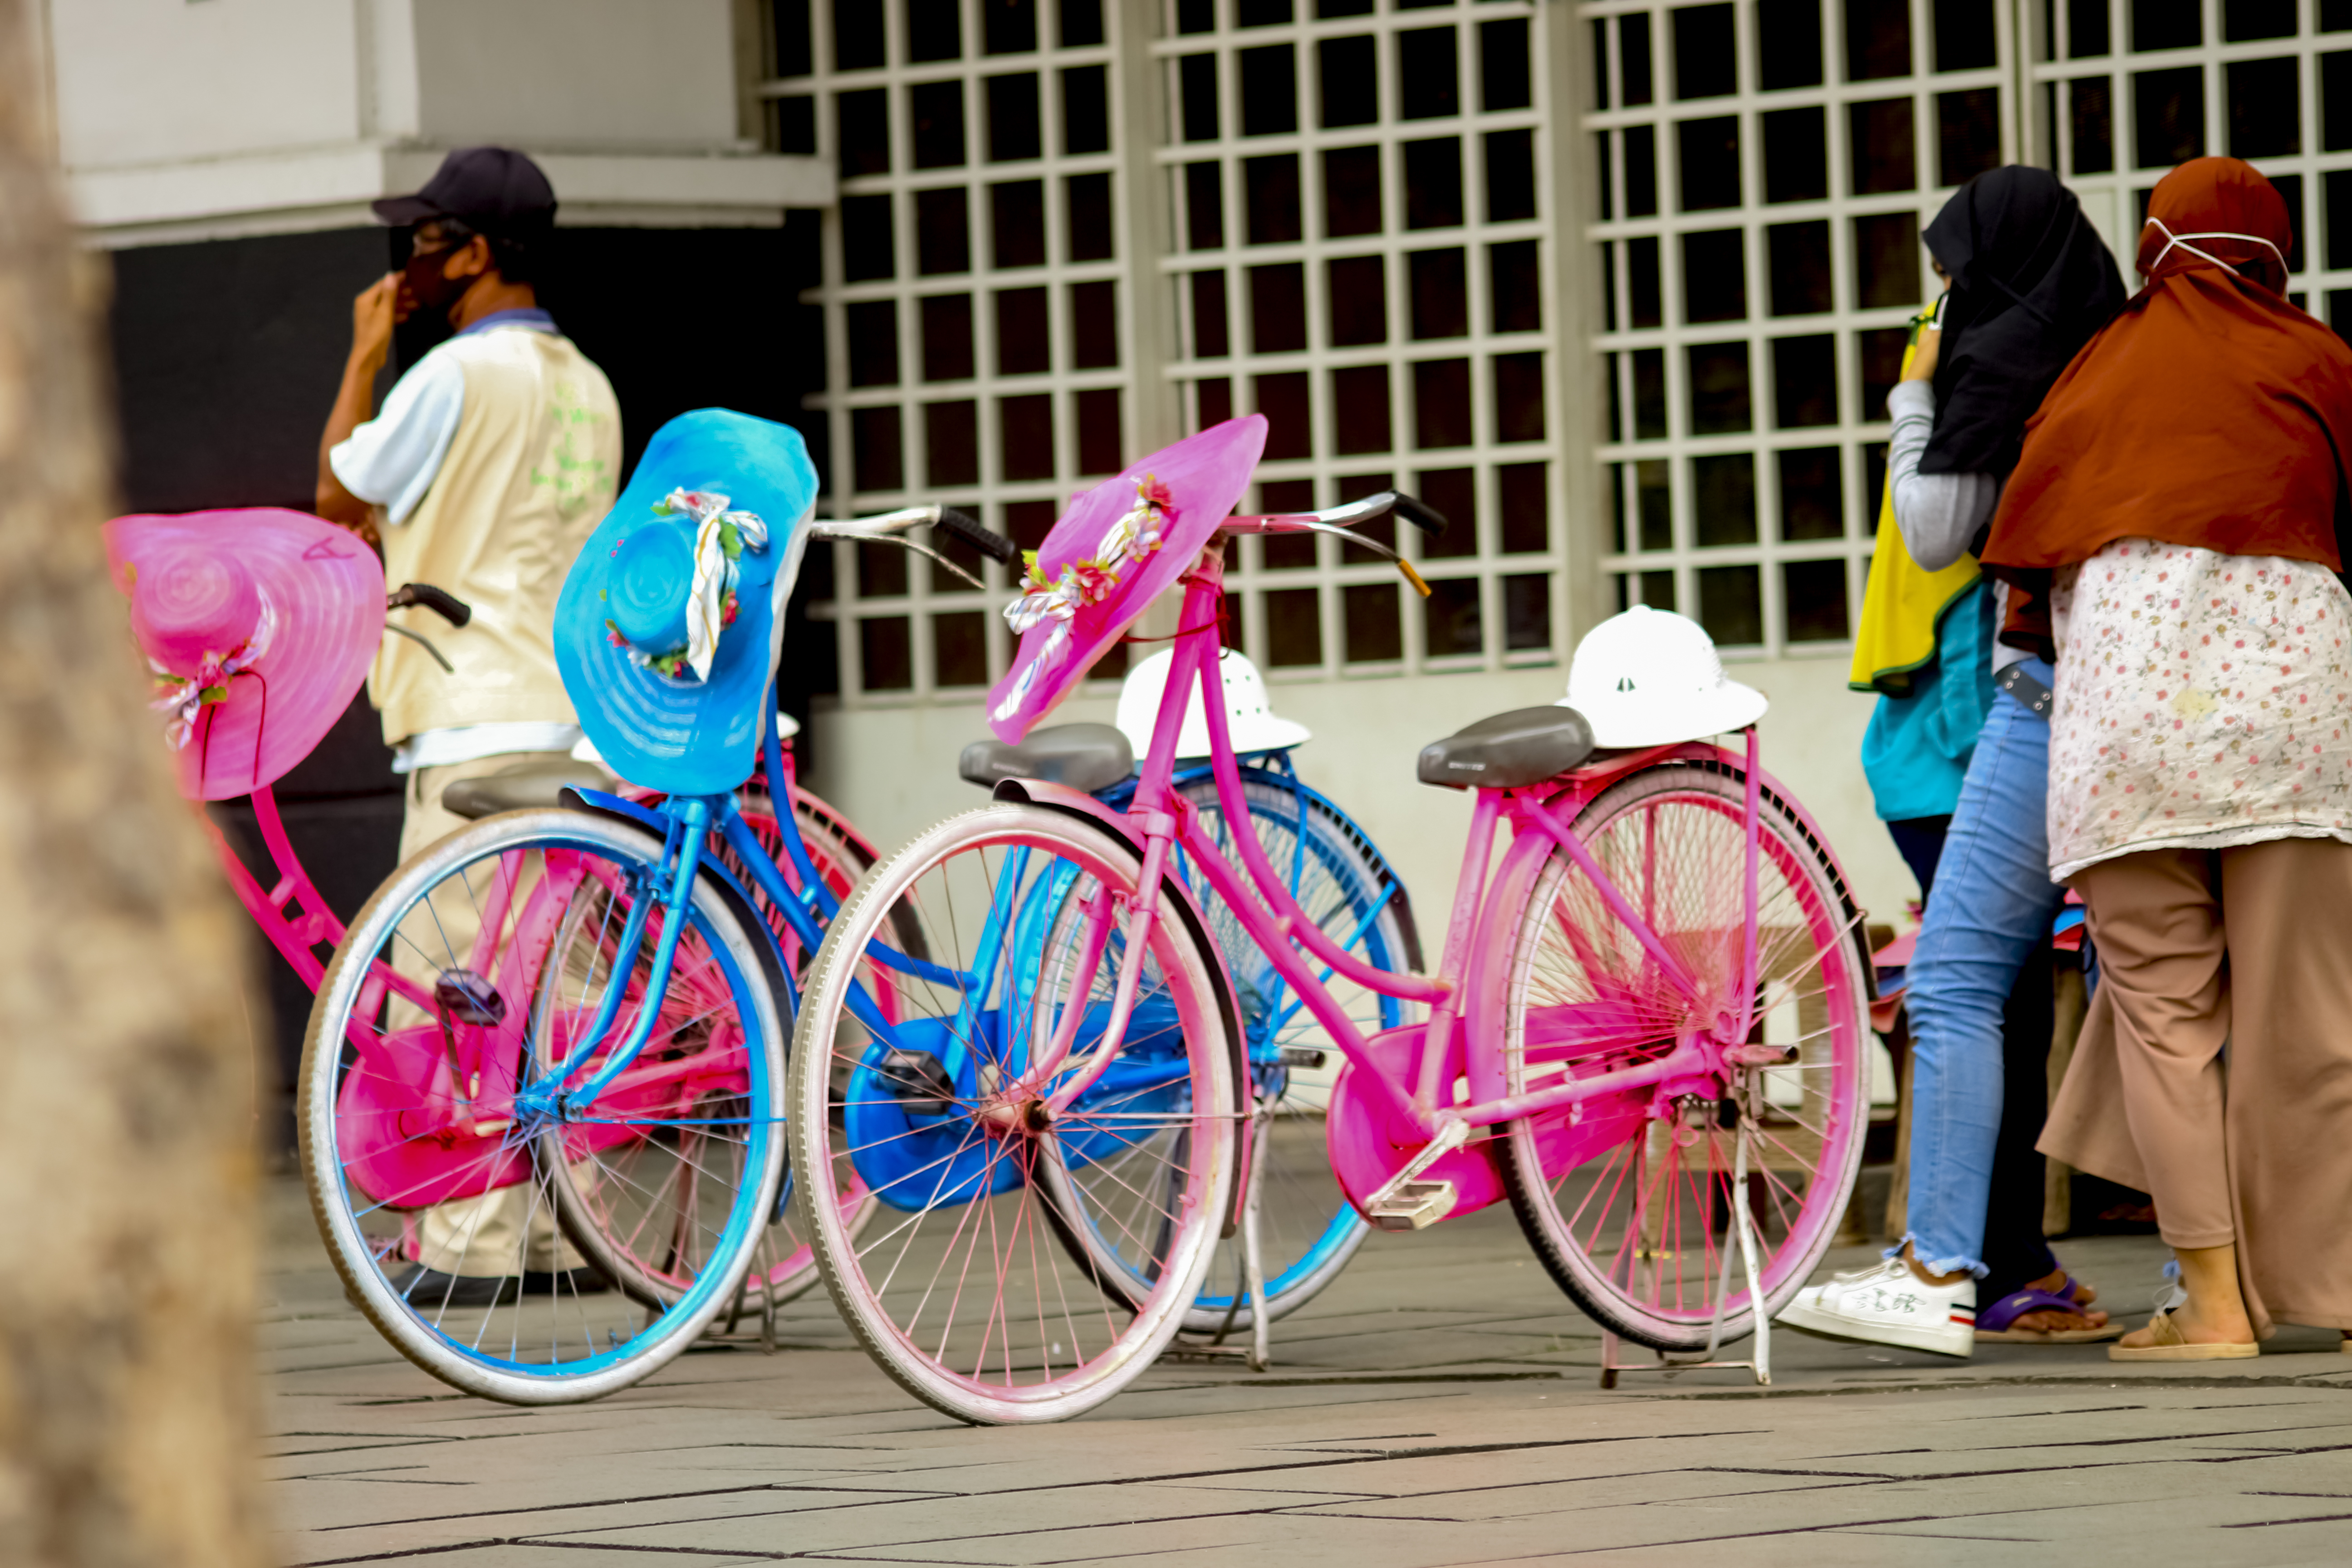
natural, bicycle, pink, bicycle wheel, vehicle, bicycle part, snapshot, bicycle accessory, recreation, sports equipment, bicycle handlebar, magenta, bicycle saddle, street, leisure, cycling, wheel, bicycle drivetrain part